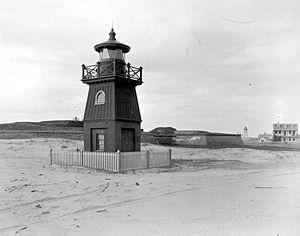
Les phares de Sullivan's Island étaient des